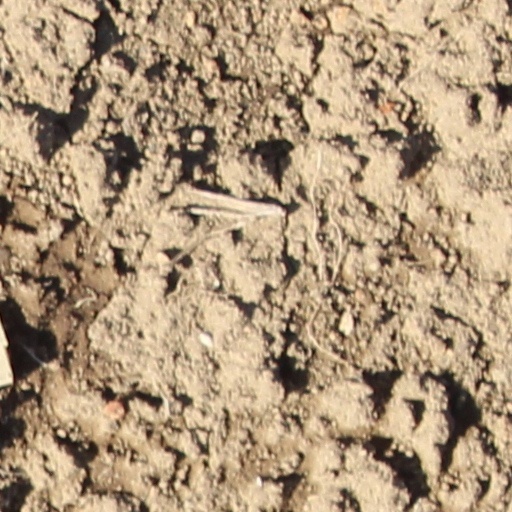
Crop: wheat